Nostalgia Nerd

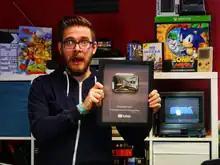
Peter Leigh holding Silver Play button in December 2017

Peter Leigh, more commonly known by the alias Nostalgia Nerd, is a British presenter, YouTuber, author and Twitch streamer, who documents and specialises in ageing technology and software. First appearing on YouTube in 2014, he routinely and enthusiastically explores forgotten computers and the technology surrounding them. He often specialises in historical documentaries on vintage computing, but also delves into technical explanations. Leigh also ventures into modern, mystery, explanation and more frivolous tech videos, with a humorous style and British wit.